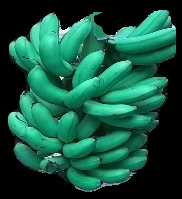
Variety: rasbale
Grade: grade1